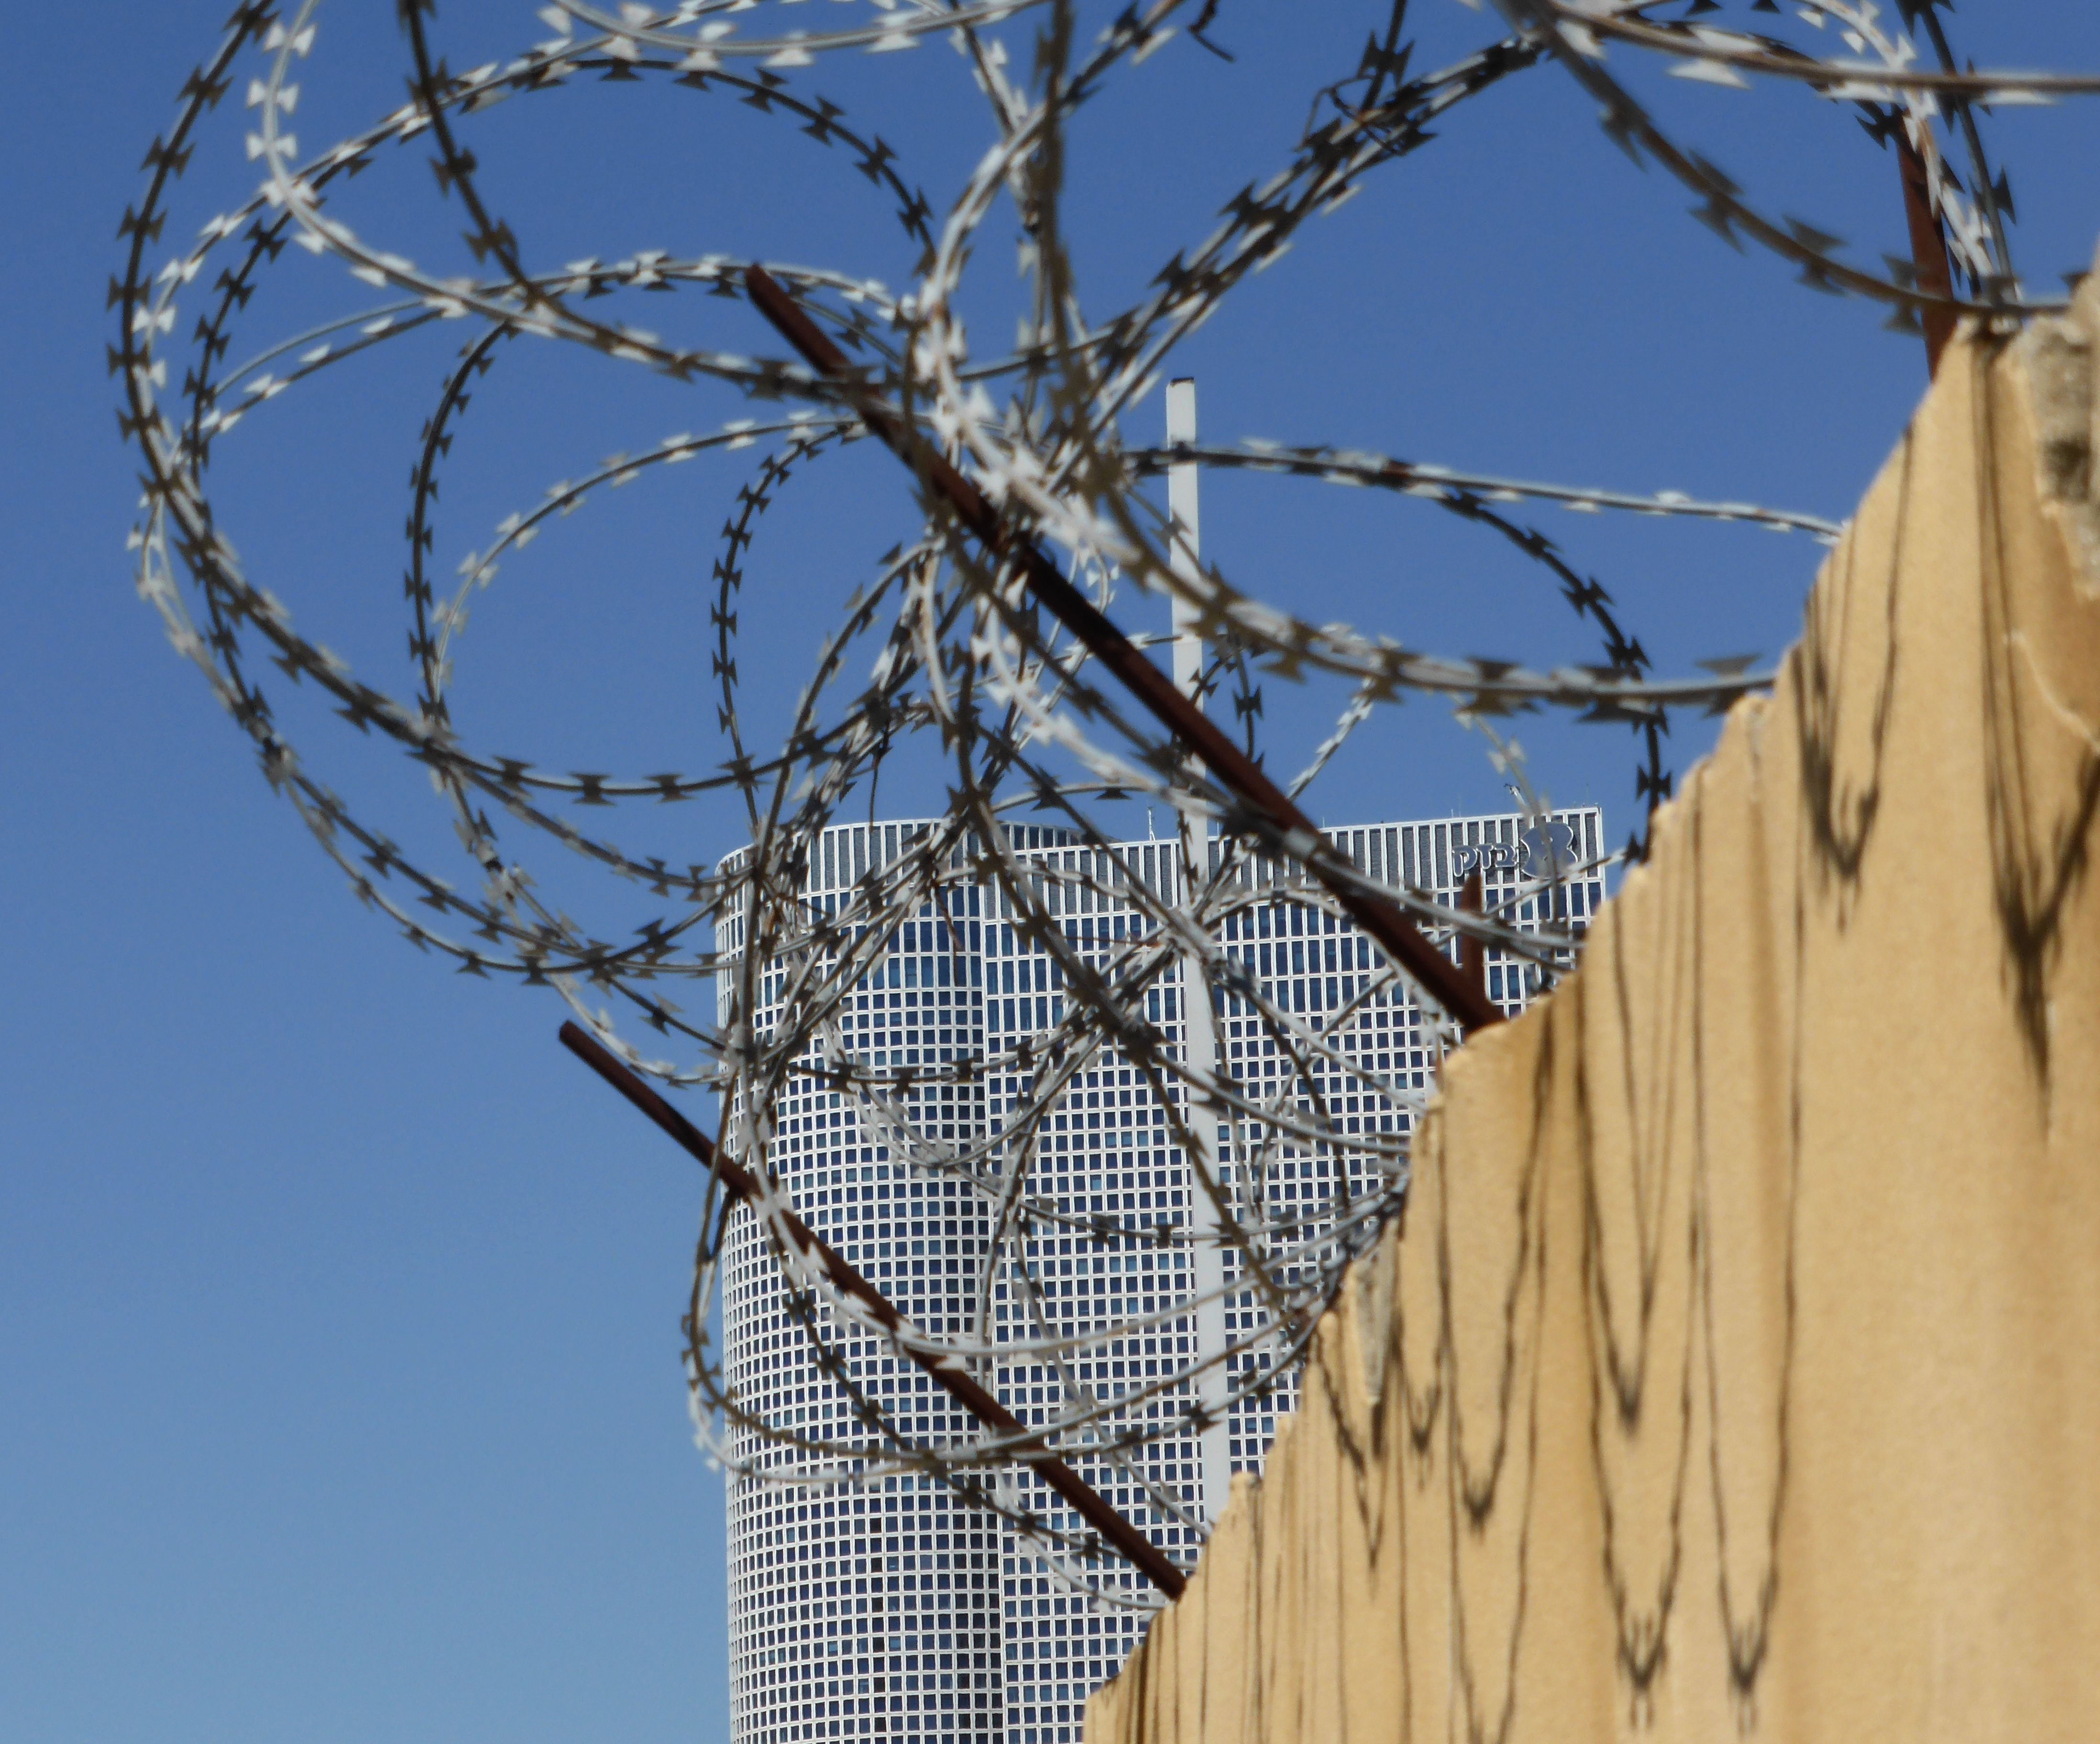
branch, fence, barbed wire, skyscraper, line, mast, electricity, twig, net, tel aviv, outdoor structure, chain link fencing, wire fencing, home fencing